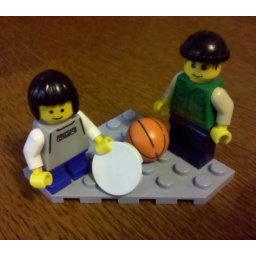
I gots my ball and my vest. She's got better hair and her white long sleeved tee under jersey.